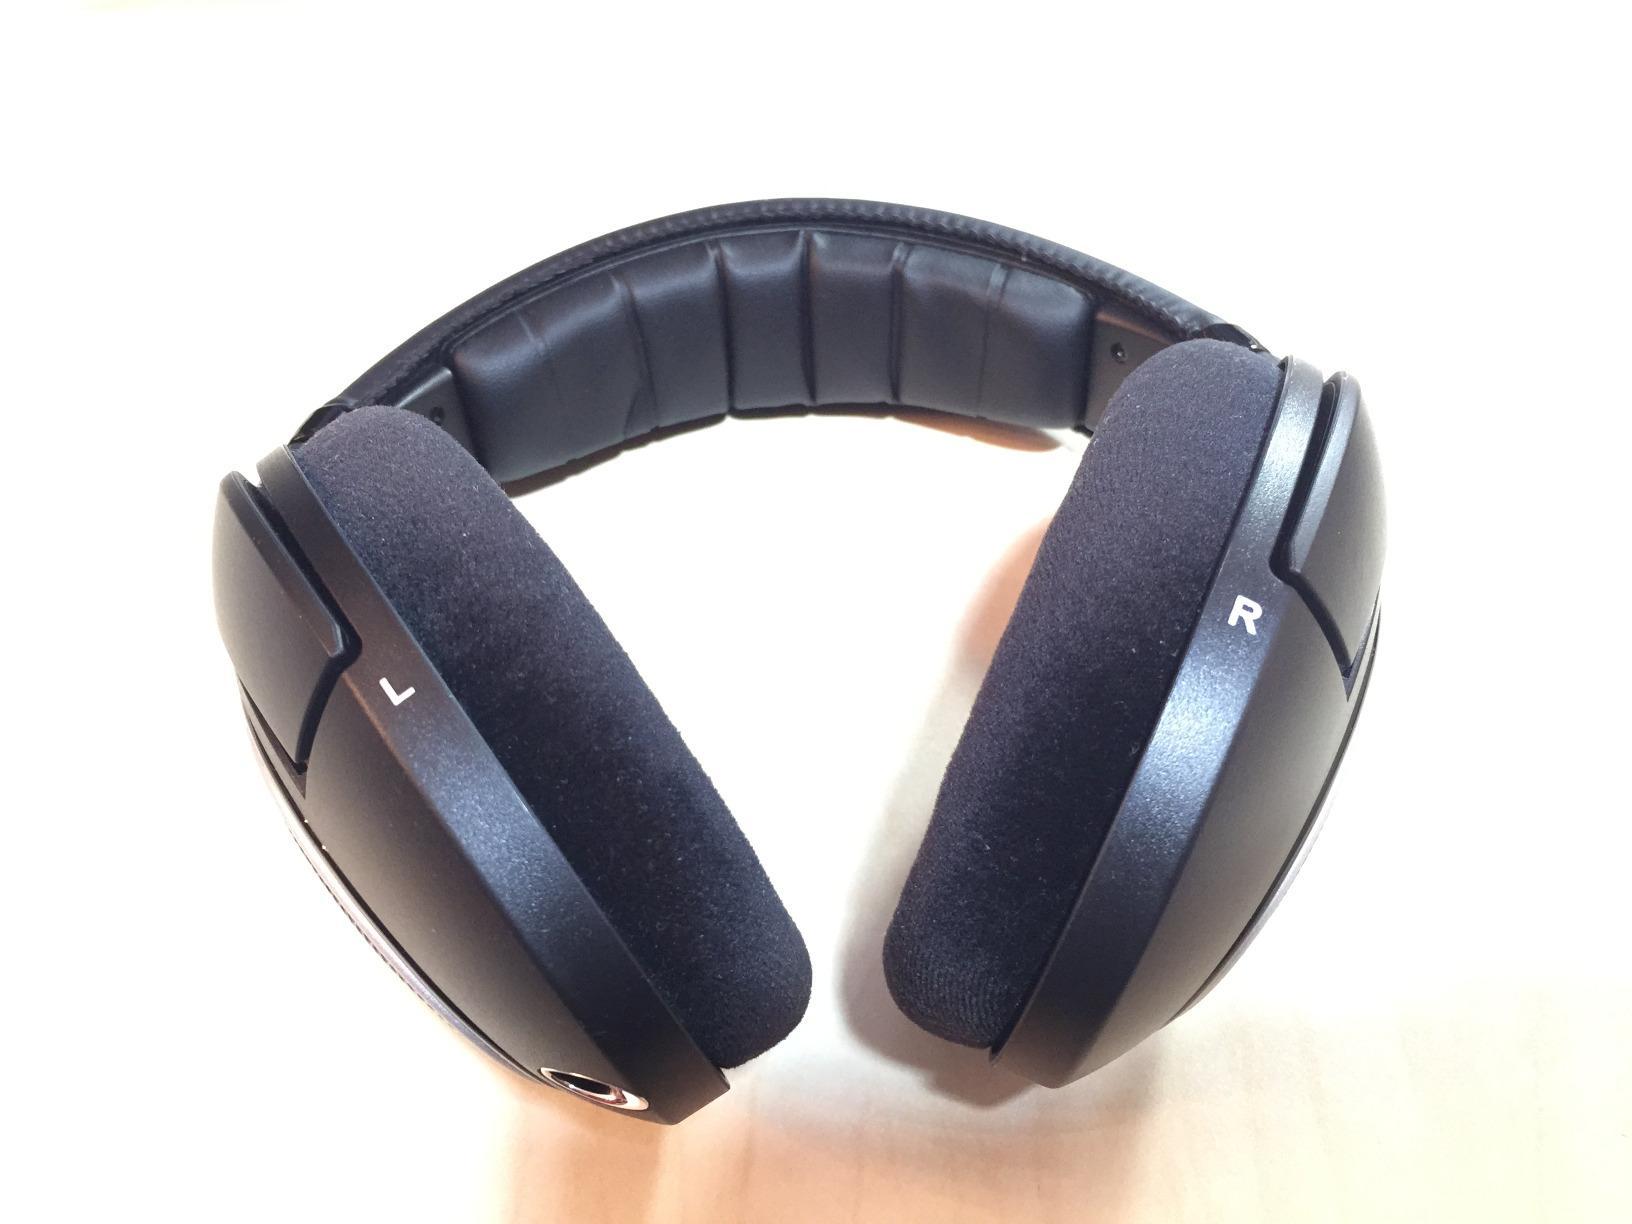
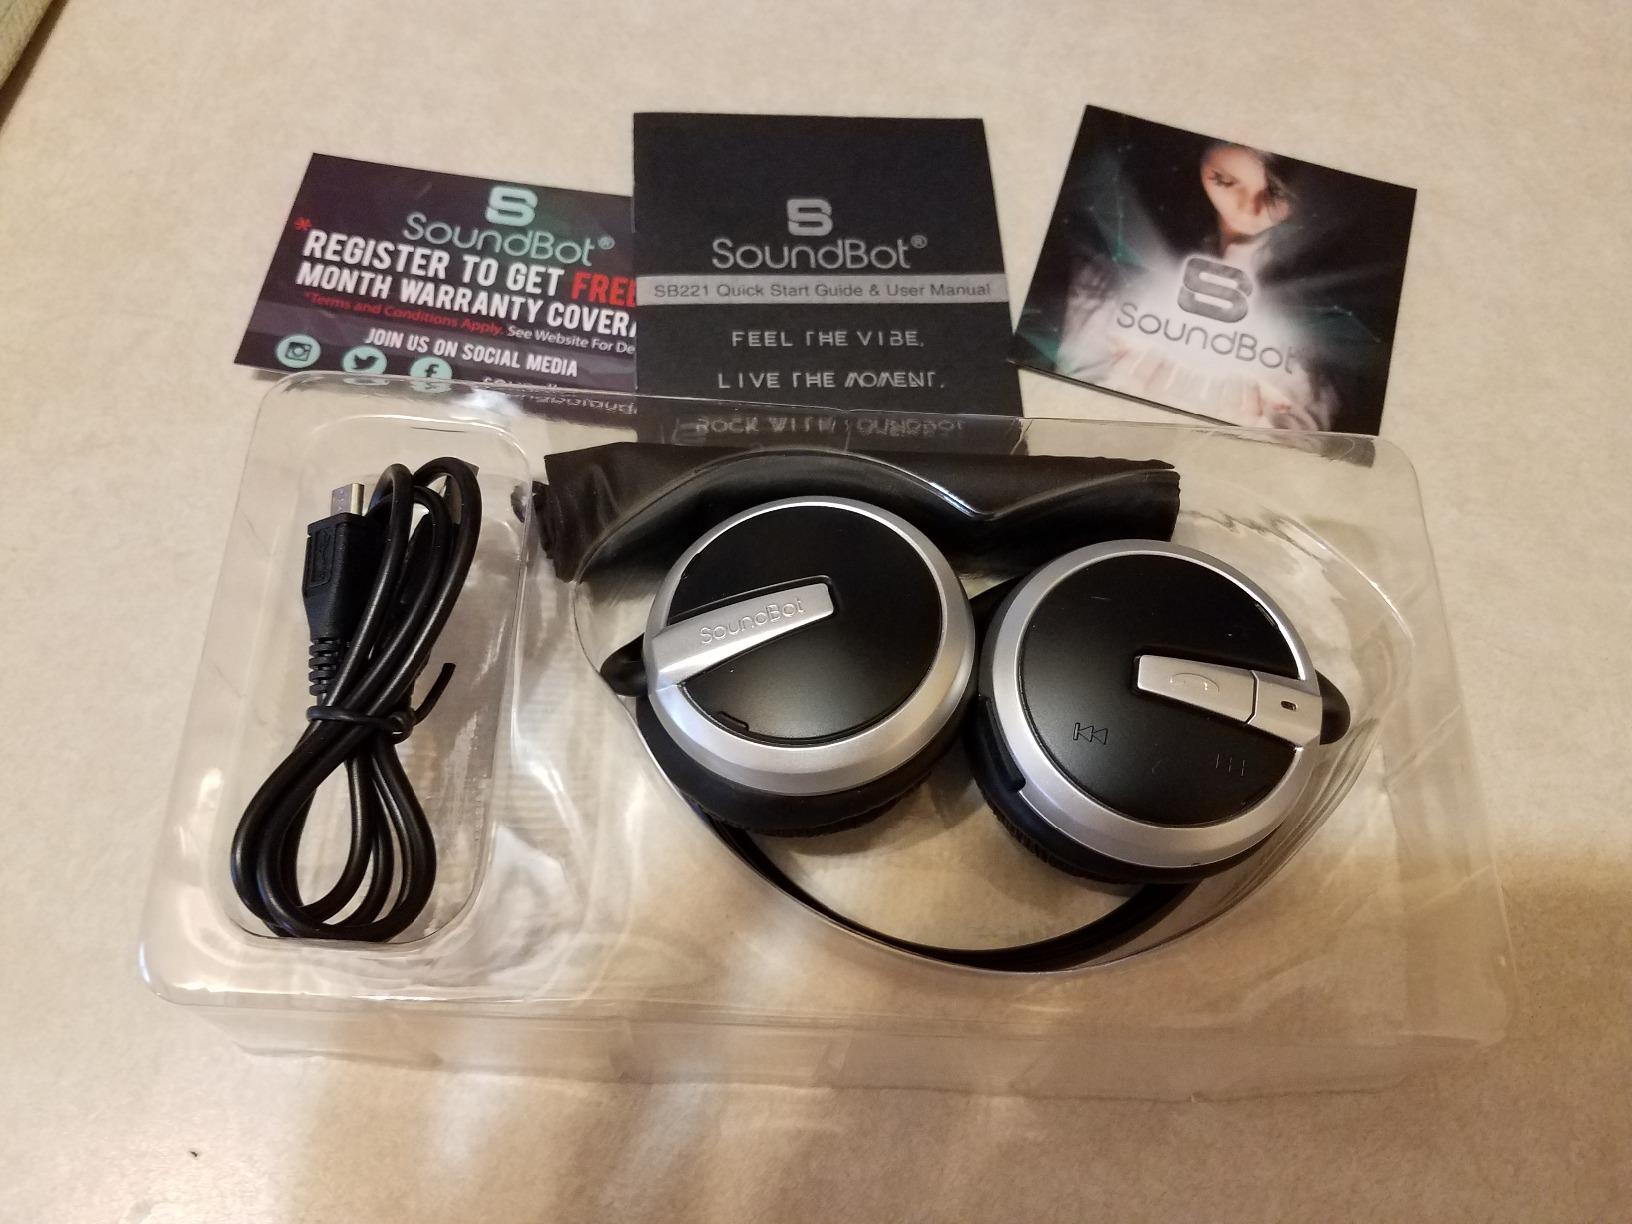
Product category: headphones
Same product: no